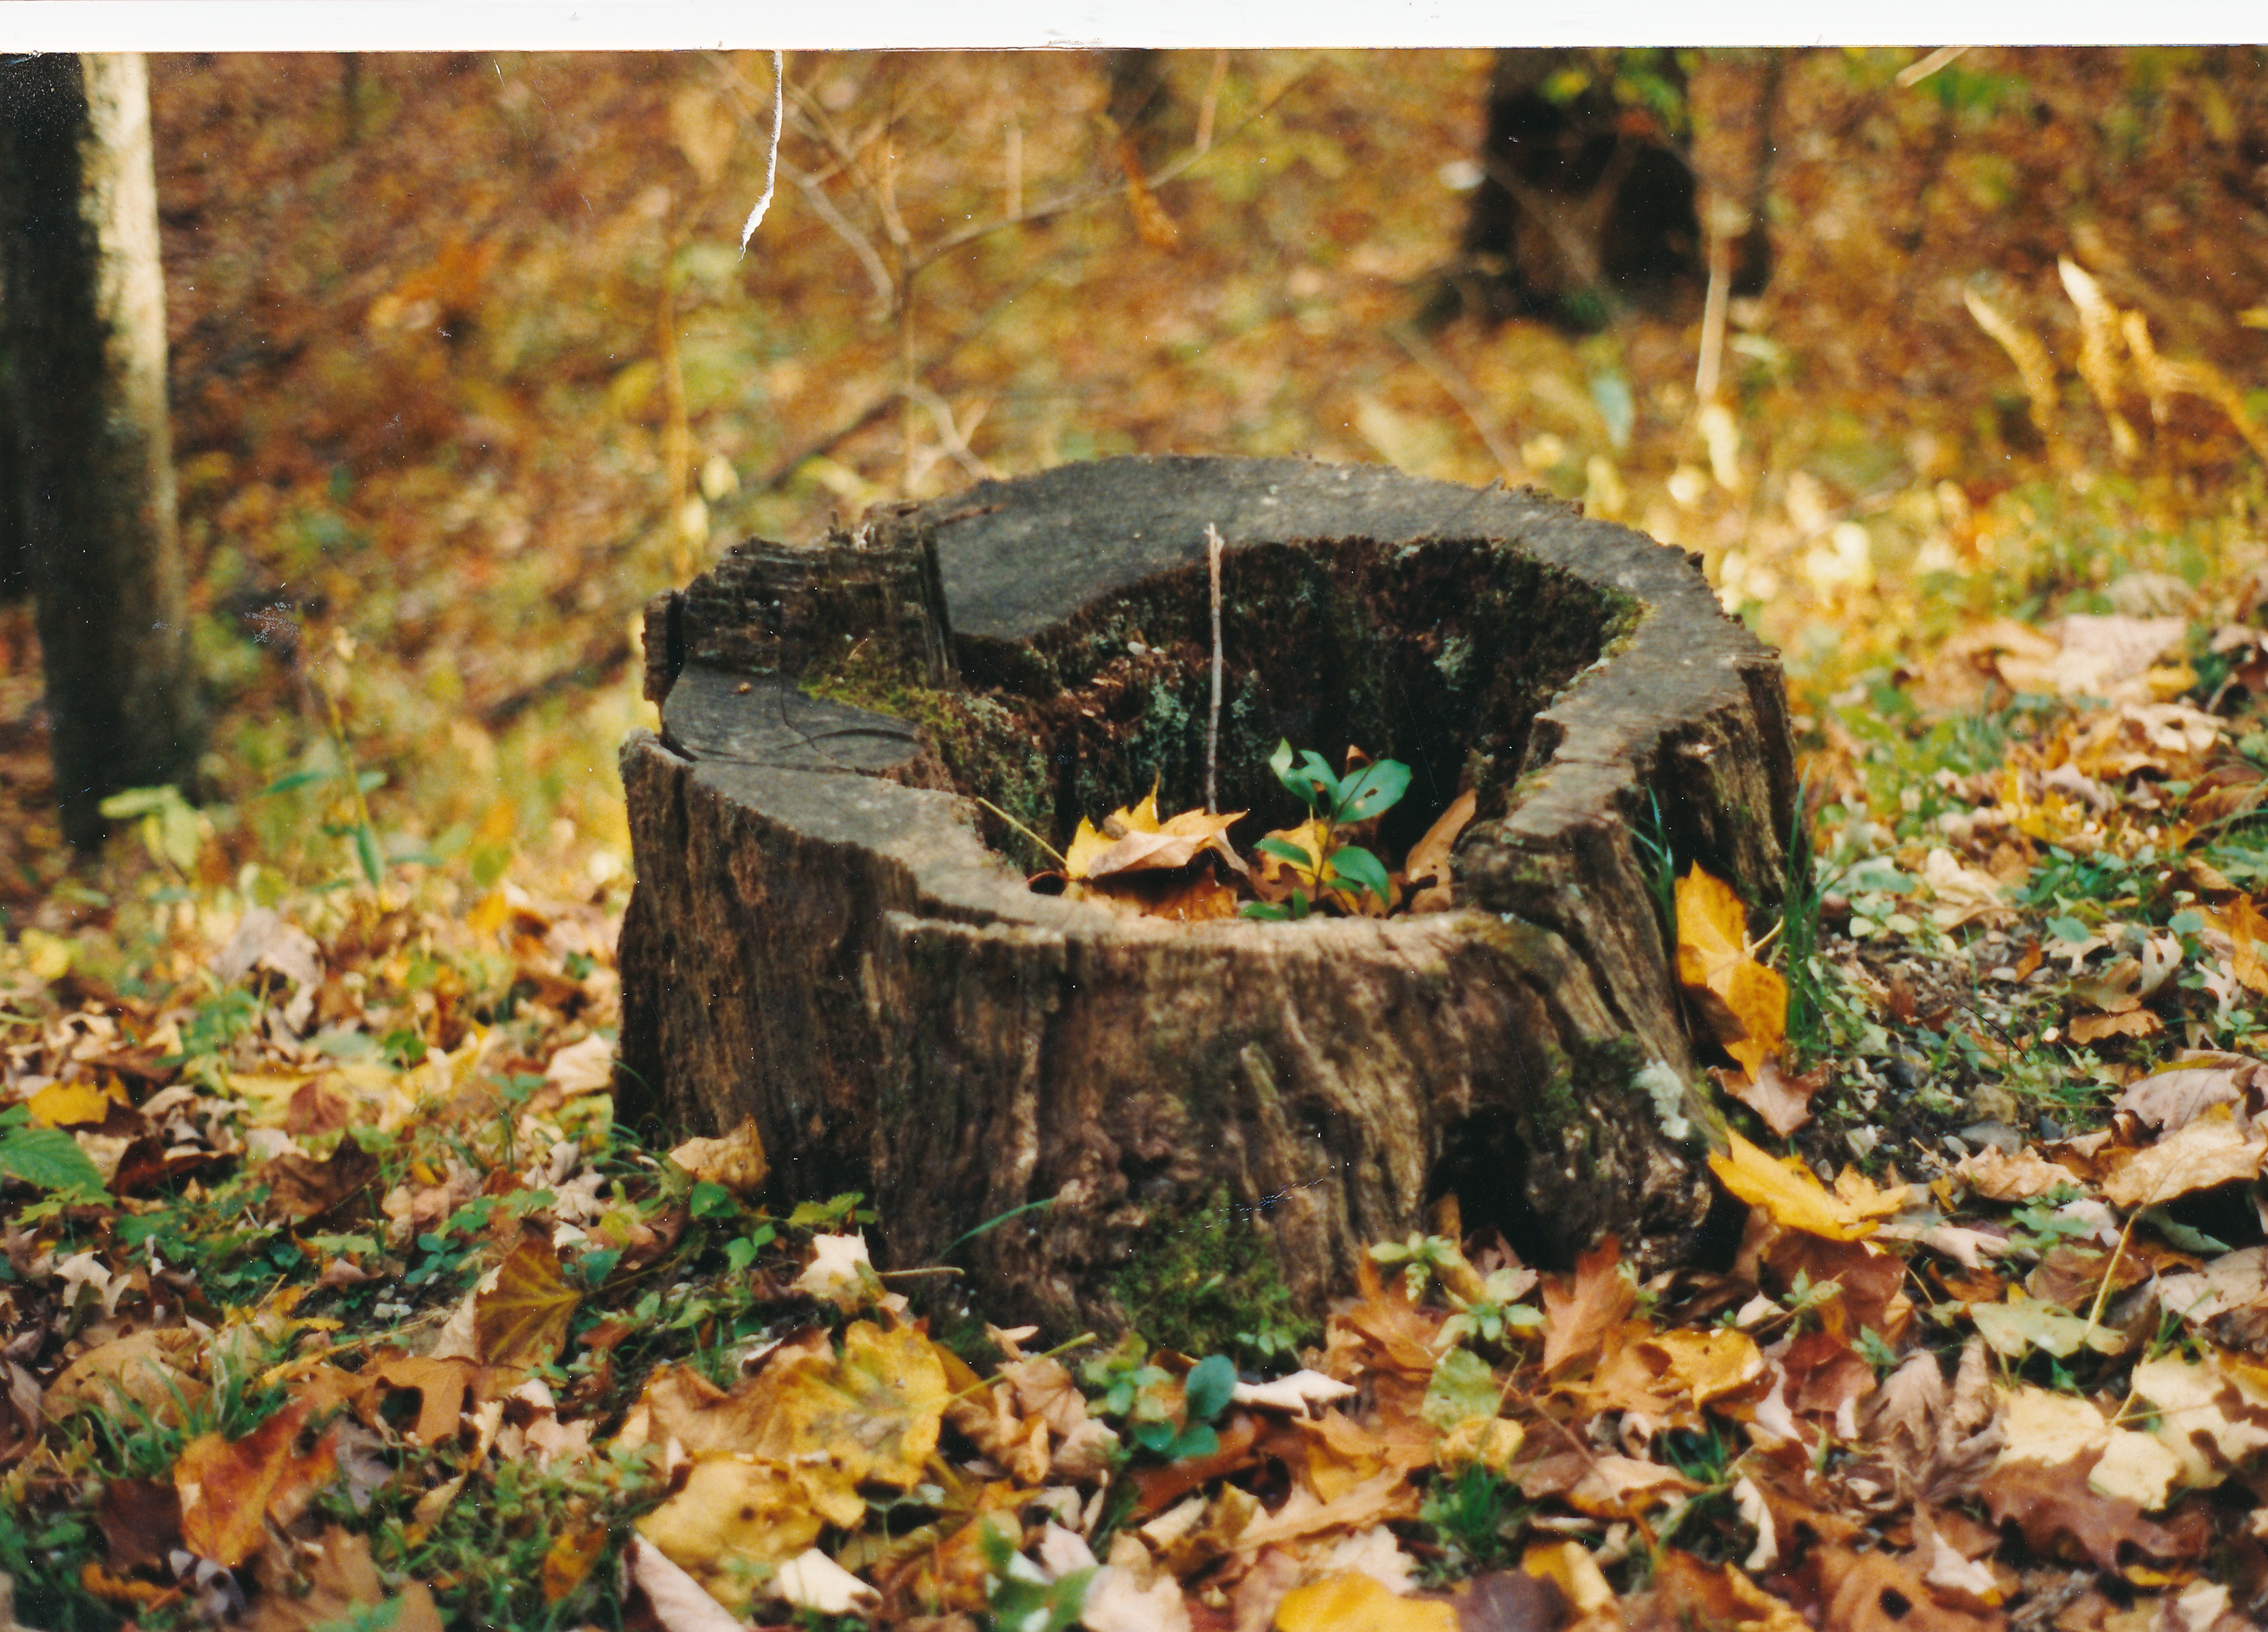
tree, forest, leaf, trunk, wildlife, autumn, season, fauna, woodland